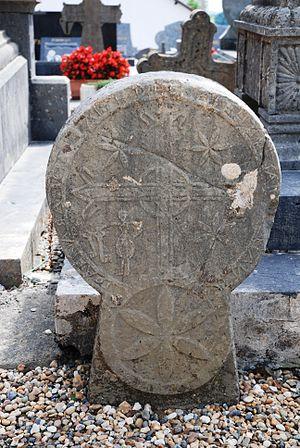
Orègue, stèle basque
Orègue est une commune française située dans le département des Pyrénées-Atlantiques, en région Nouvelle-Aquitaine.